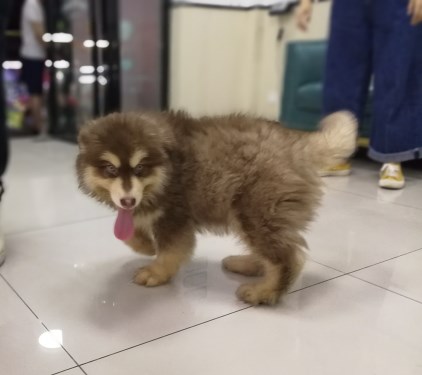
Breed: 1324-n000004-malamute